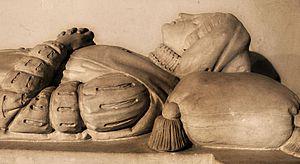
Béatrix de Savoie, née en 1198 et morte entre 1265 et 1267, selon les sources, au château du Menuet, est une aristocrate issue de la dynastie des Savoie, comtesse de Provence par mariage avec Raymond Bérenger IV. Elle est la fille aînée de Thomas Iᵉʳ, comte de Savoie, et de Béatrice Marguerite de Genève.
Cet article présente, par ordre chronologique de naissance, les principales personnalités féminines ayant appartenu à la Maison de Savoie, par naissance ou par mariage.